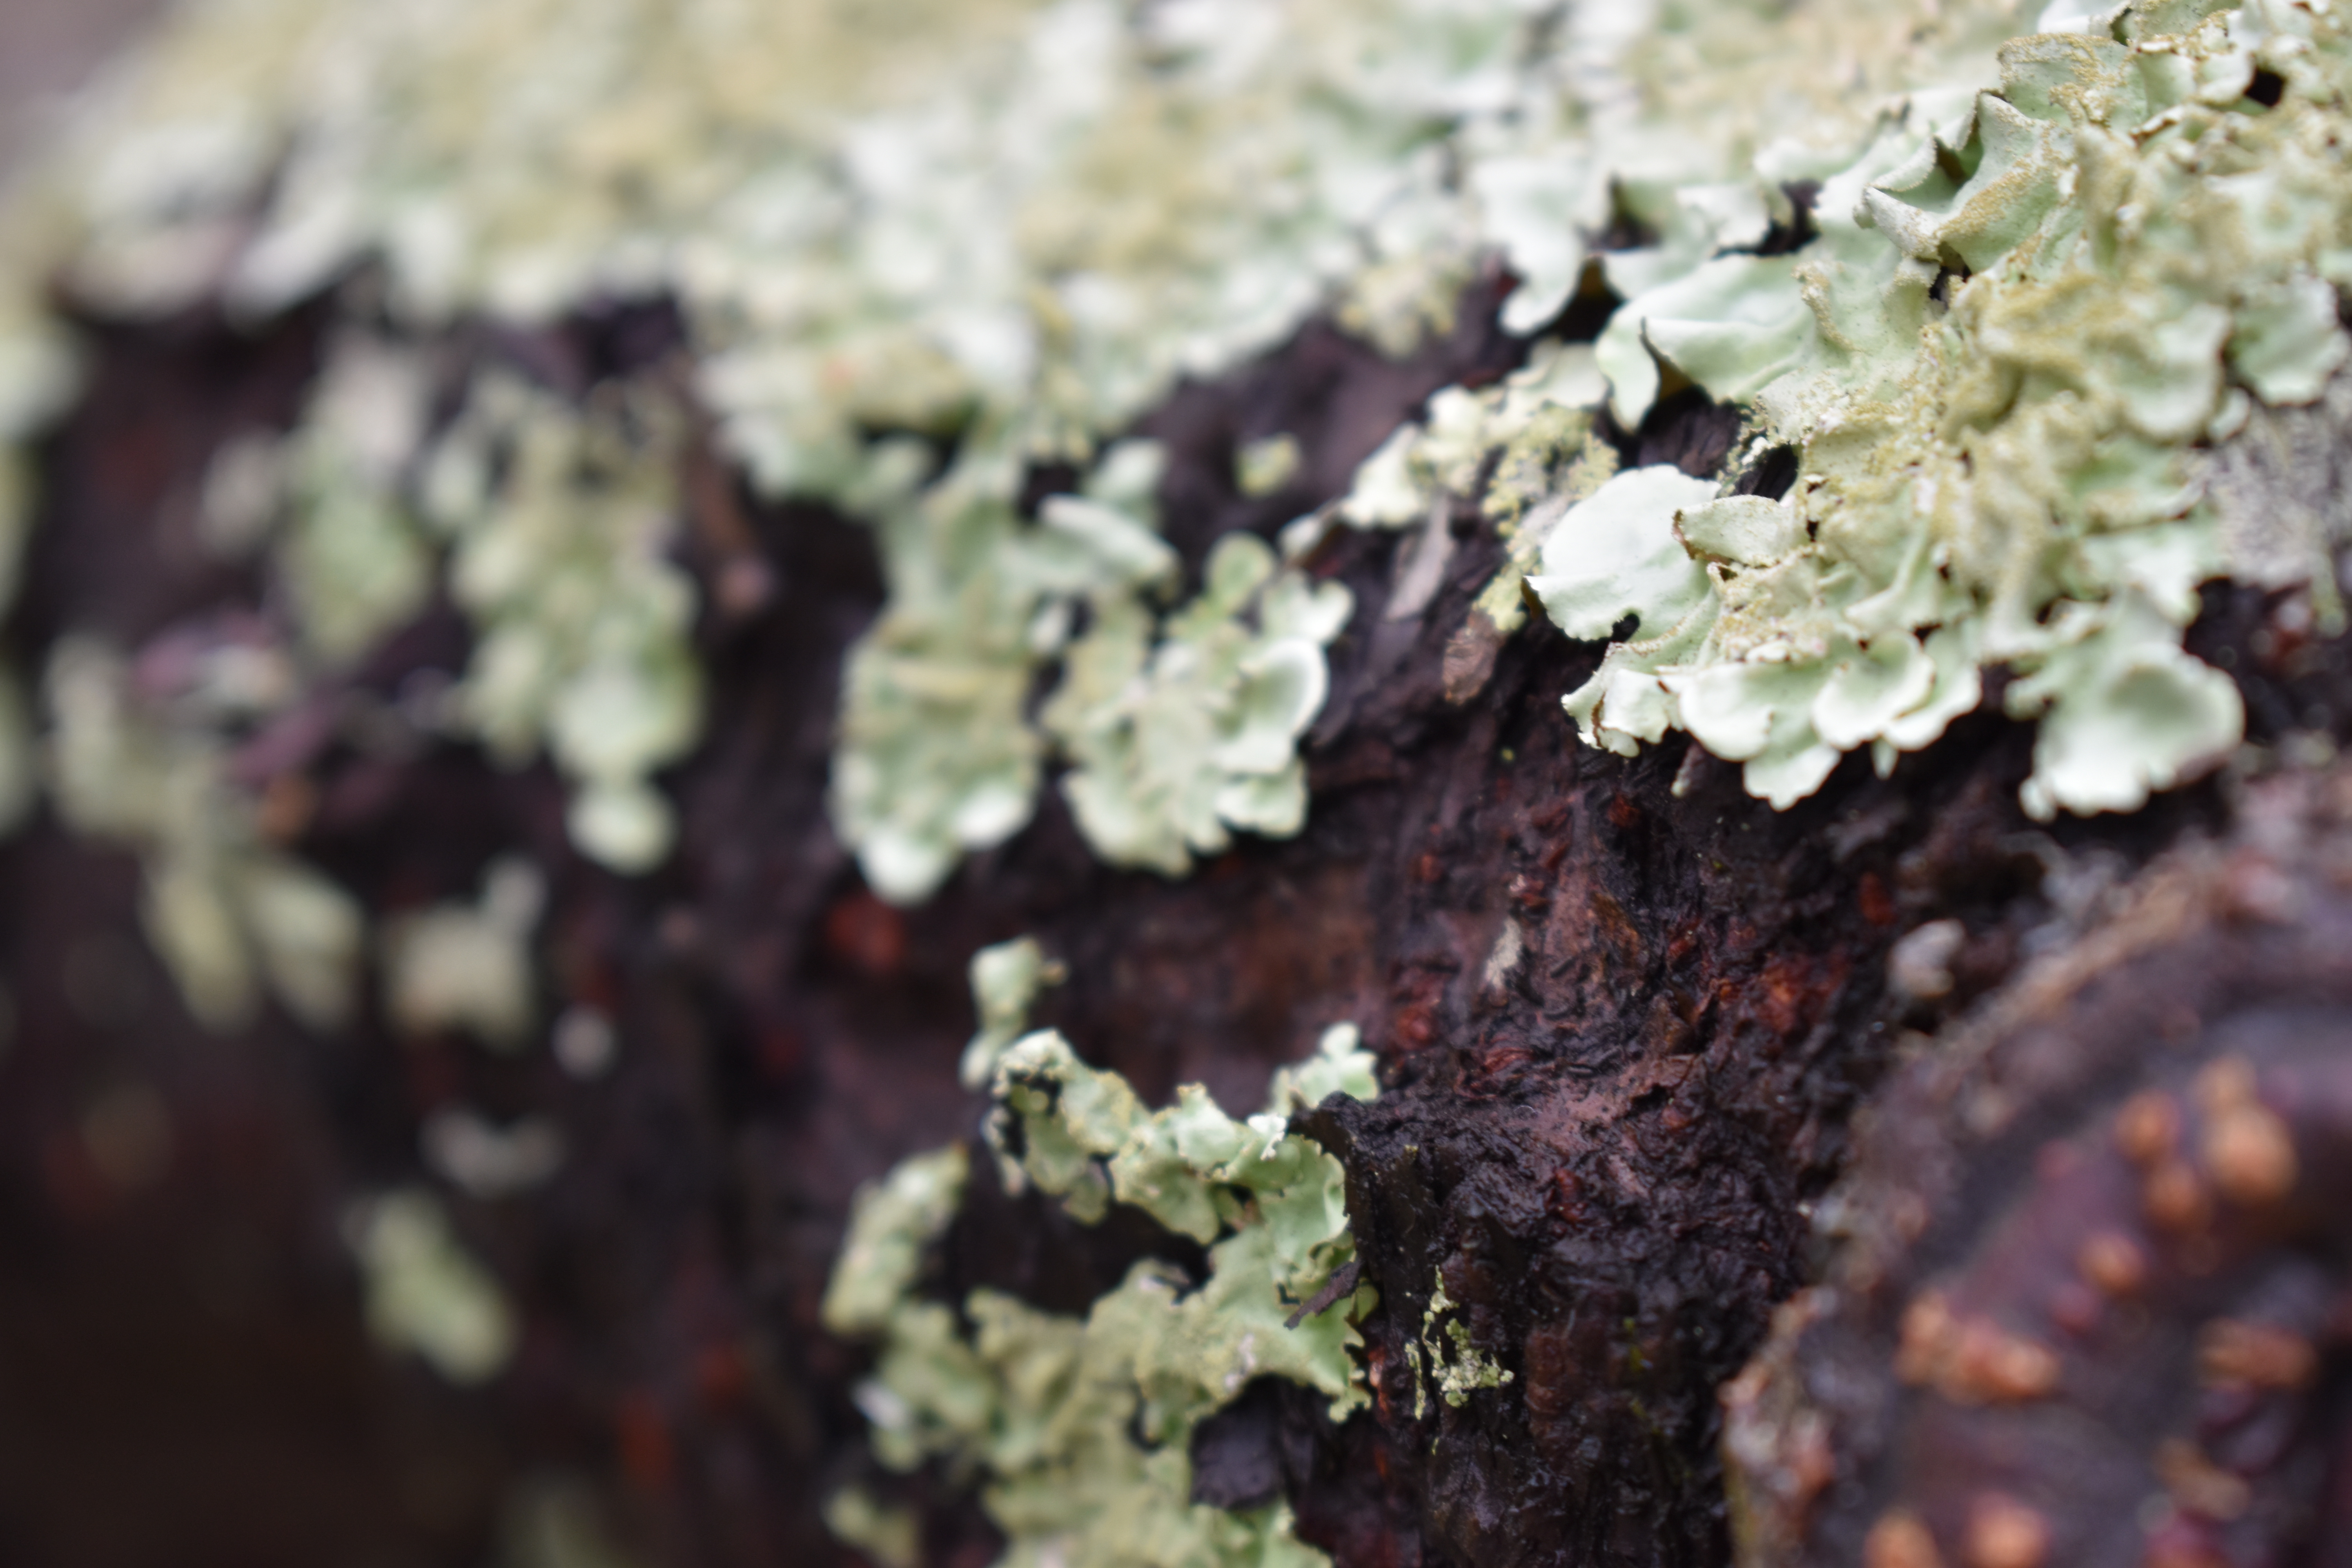
okinawa, japan, winter, leaf, plant, flower, spring, organism, rock, photography, soil, moss, vascular plant